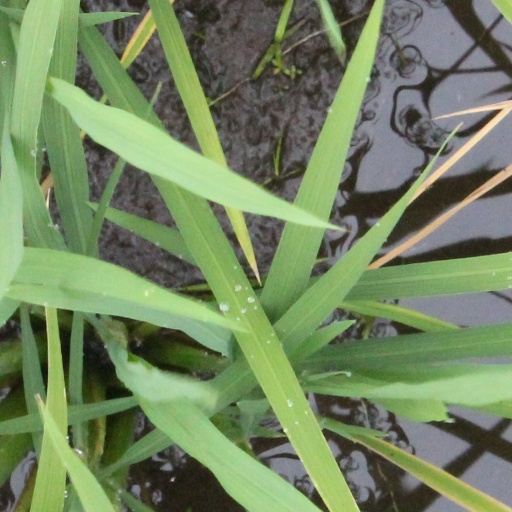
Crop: rice